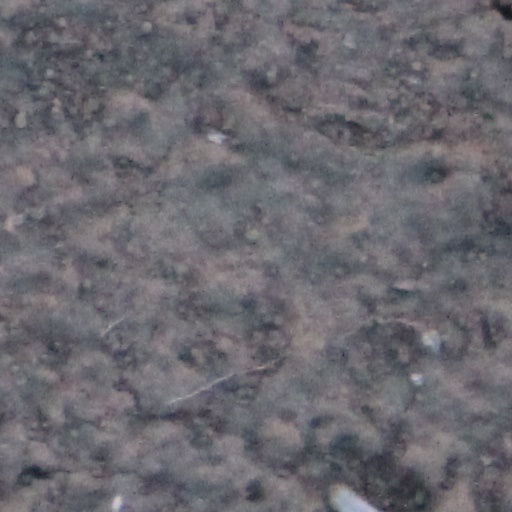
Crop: wheat